Estonian curative mud

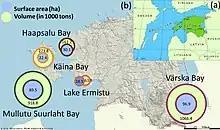
Estonian curative mud deposits in use: (a) regional position, (b) by surface area (ha) and deposits volume (in 1000 t)

Currently there are five deposits used for curative mud excavation in Estonia - Lake Ermistu, Haapsalu Tagalaht Bay, Mullutu Suurlaht Bay, Värska Bay and Käina Bay (Figure Estonian curative mud deposits in use).